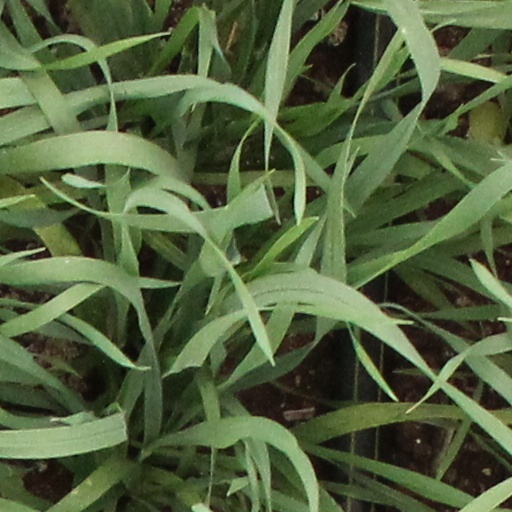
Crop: wheat